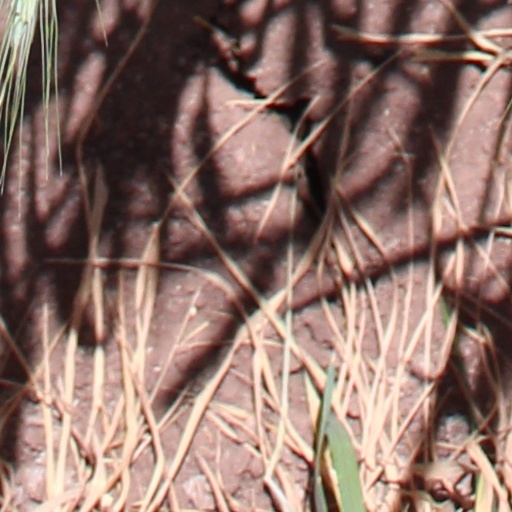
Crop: wheat